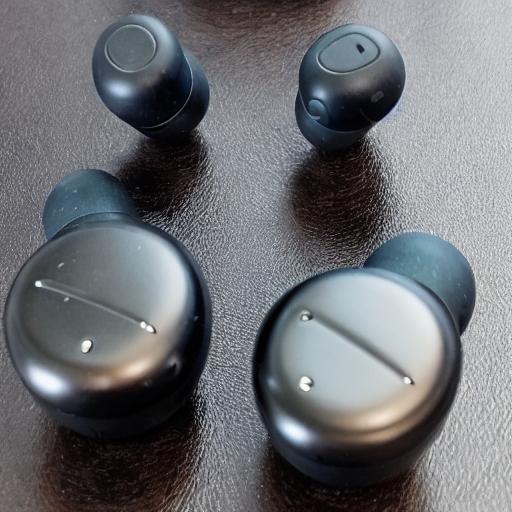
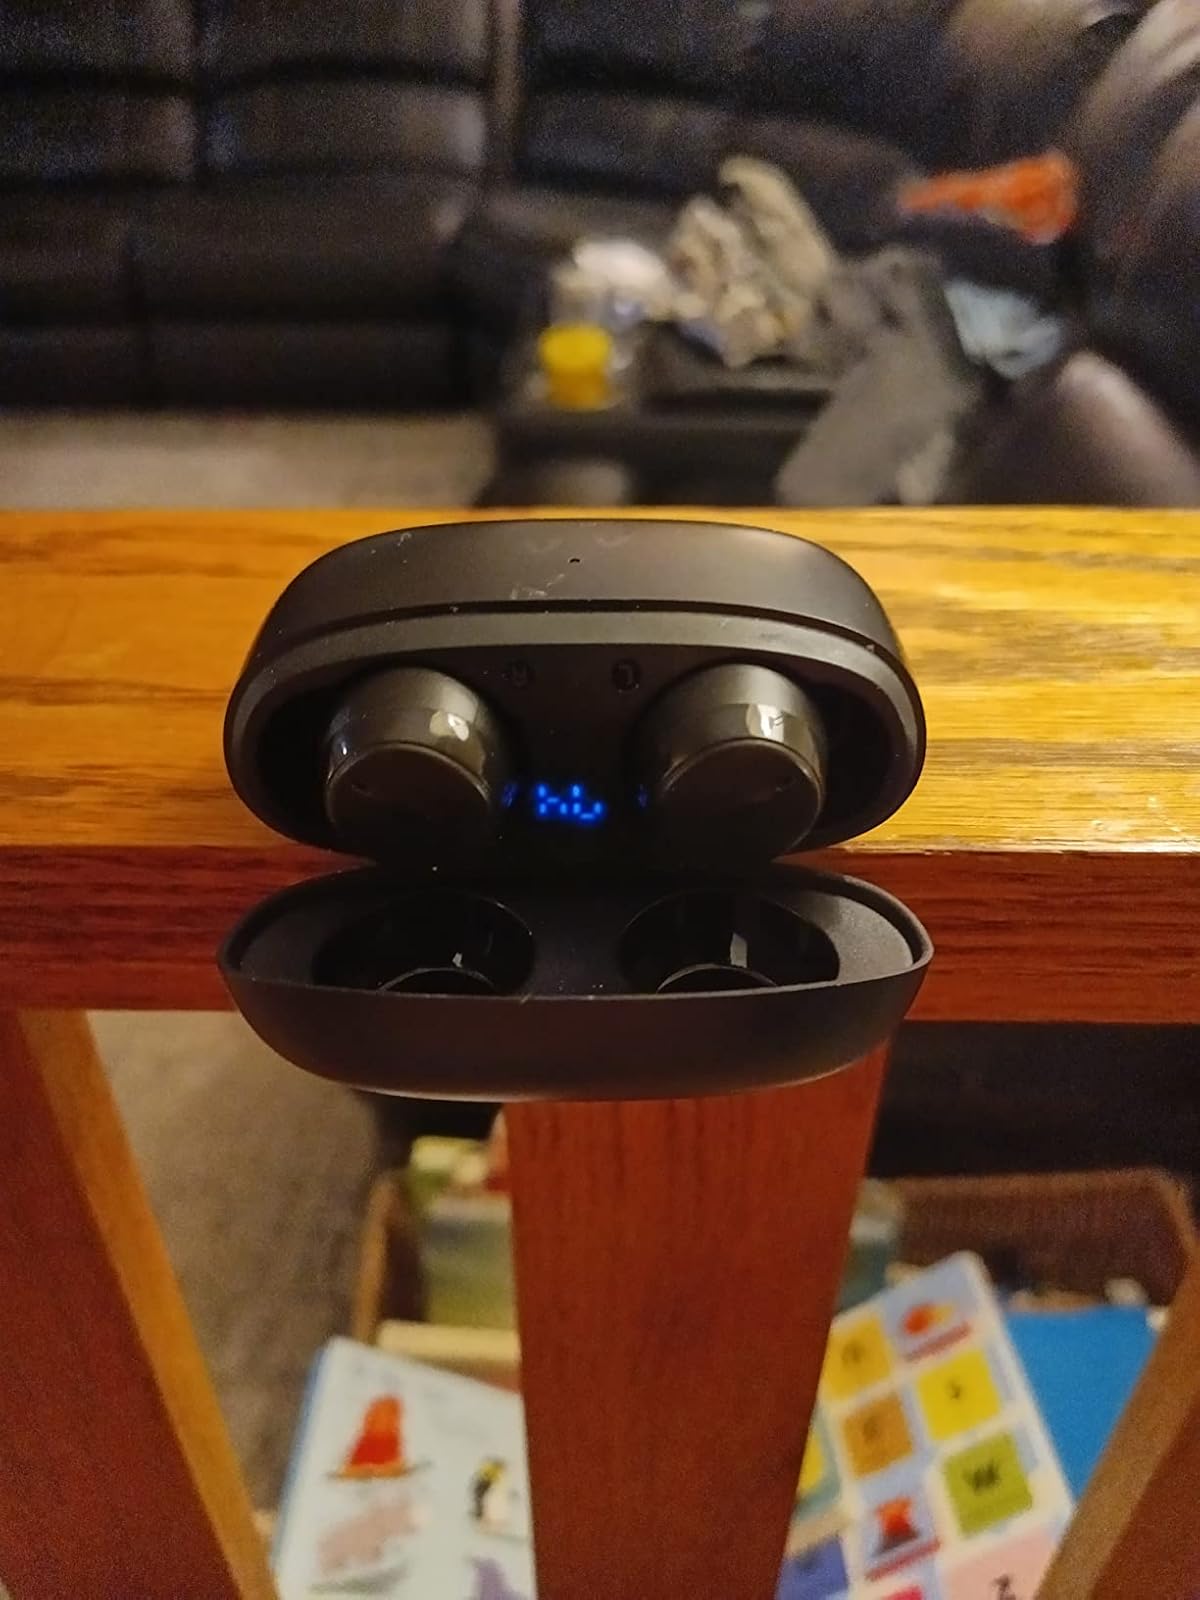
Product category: earbuds
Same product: no